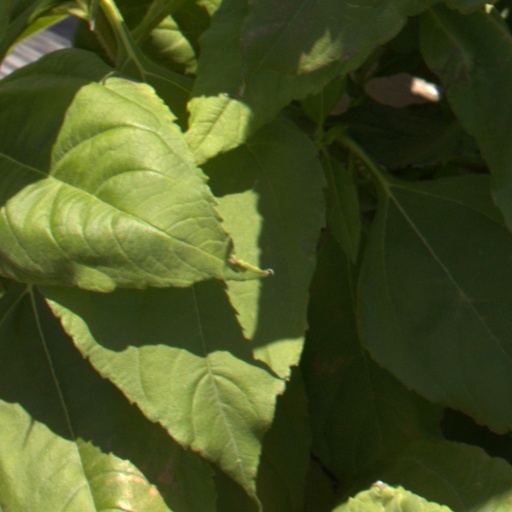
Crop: Jerusalem artichoke